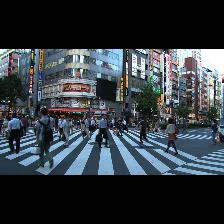
Label: Human